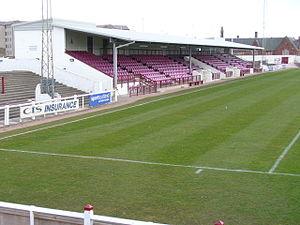
Le Gayfield Park est un stade de football construit en 1925 et situé à Arbroath.
Cet article présente une liste des principaux stades de football en Écosse. Bien que destinés au football, il n'est pas rare que ces stades accueillent aussi d'autres sports mais aussi des courses de lévriers, des courses de speedway et de stock-car et des concerts.
Le Championnat d'Écosse de football de D4 2016-2017, est la 22ᵉ édition du Championnat d'Écosse de football D4 dans sa version actuelle.